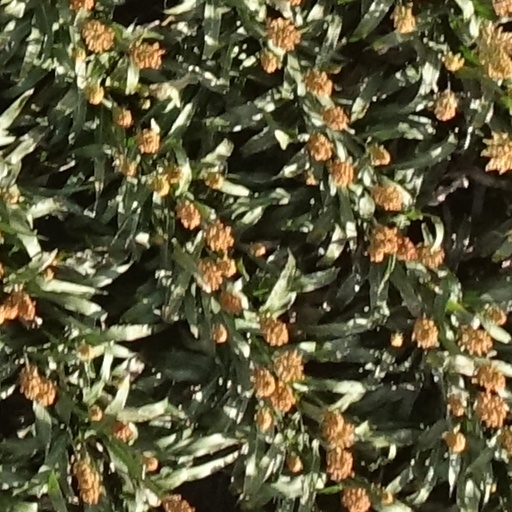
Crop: sorghum